Liber Nycholay

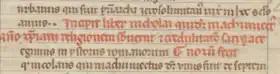
Rubric at the start of the "Liber" in the Vatican manuscript

The "Liber Nycholay" contains a major inconsistency in dating. Although the date expressly given for the foundation of Islam—AD 612, that is, 300 years after the baptism of Constantine I—is approximately correct, the events are also placed after the death of Pope Agapetus II, which took place in 956.